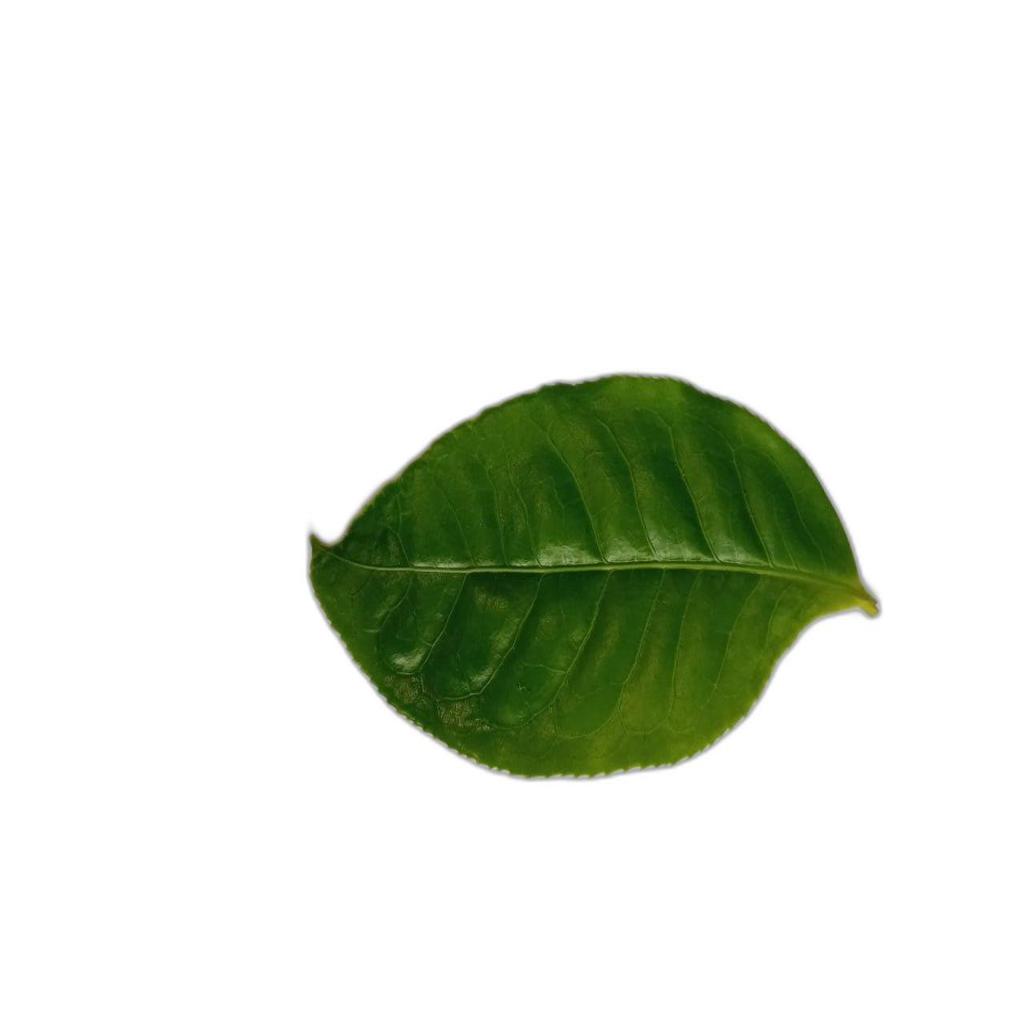
Label: Healthy